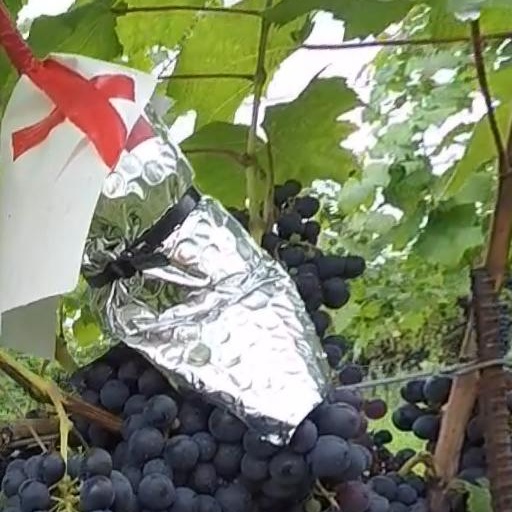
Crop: grape